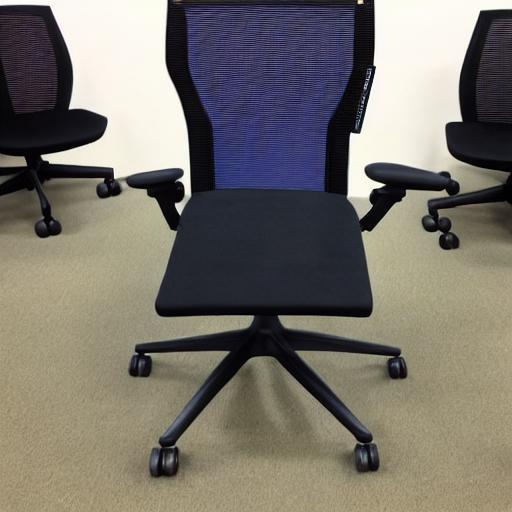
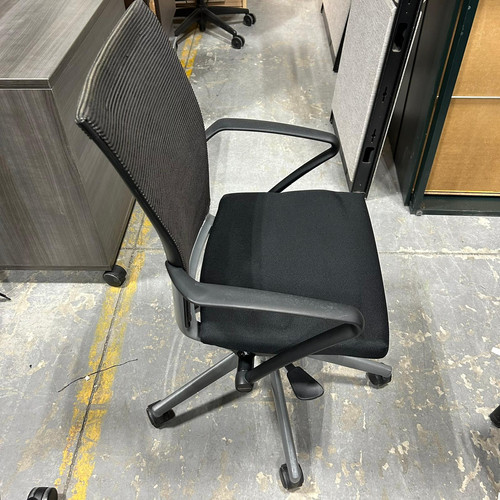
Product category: items_chair
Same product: no